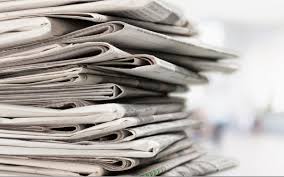
Label: paper